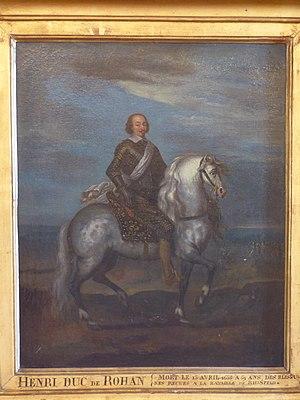
Grand salon du château de Josselin
Henri II de Rohan duc de Rohan, né à Blain le 21 août 1579 et mort le 13 avril 1638, est un membre de la maison de Rohan alors l'une des plus puissantes familles de la noblesse bretonne convertie au protestantisme. Il fut le chef de guerre des rébellions huguenotes contre le pouvoir royal catholique.